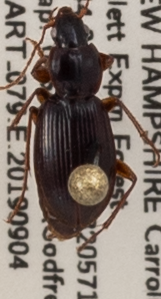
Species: Synuchus impunctatus
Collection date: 2019-09-04
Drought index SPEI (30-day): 0.27
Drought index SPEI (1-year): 0.966
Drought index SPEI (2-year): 0.732